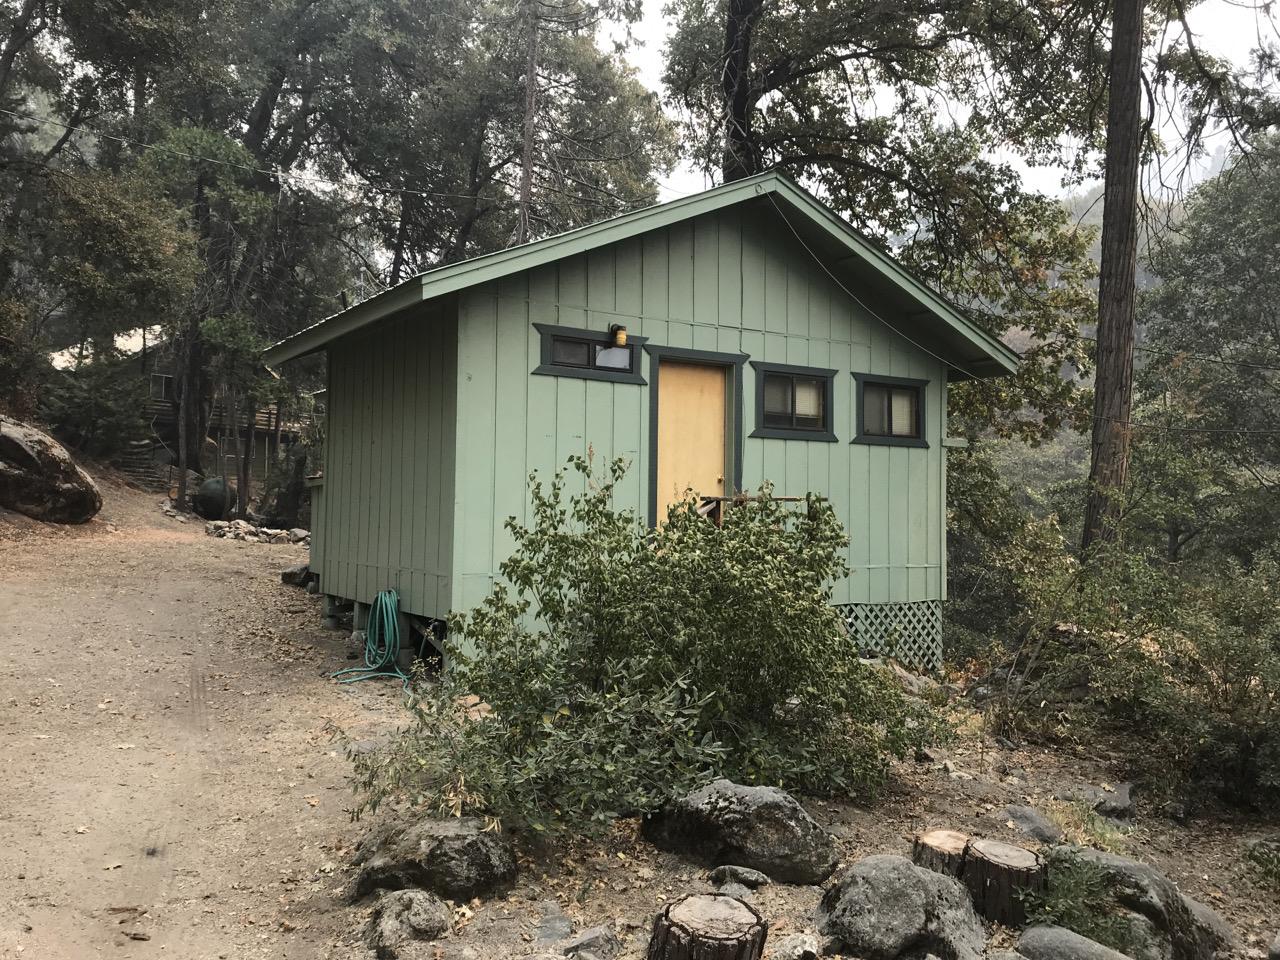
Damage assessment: no_damage